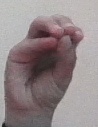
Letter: ha